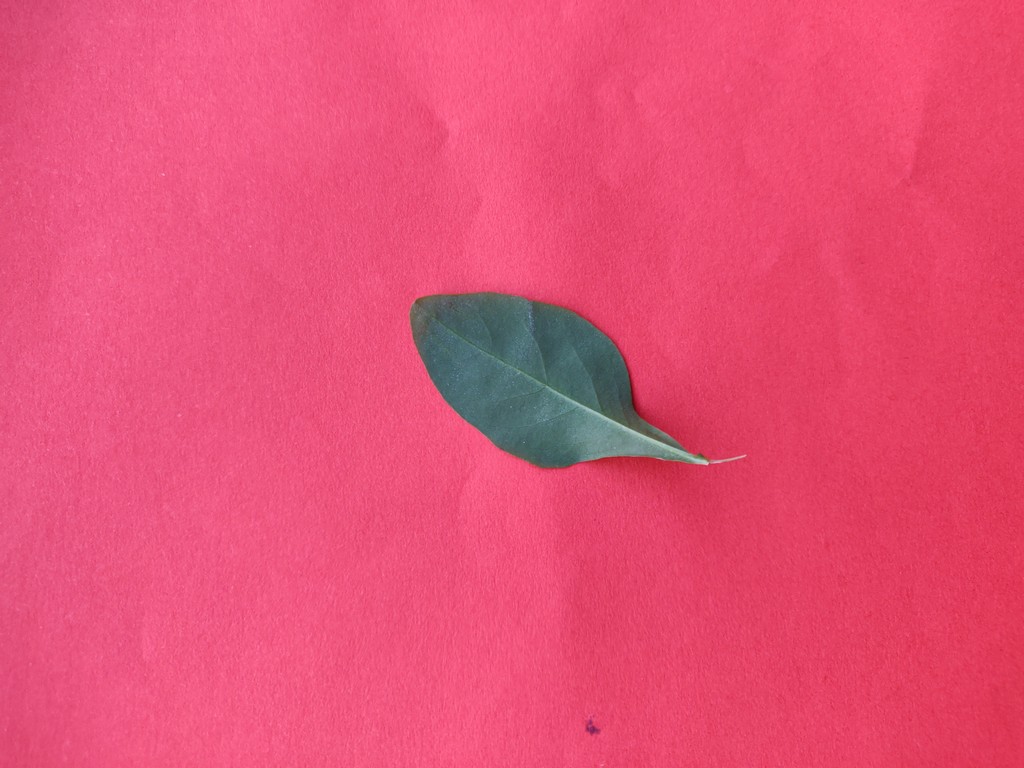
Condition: Healthy
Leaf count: single
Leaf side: back